Sally Ann Howes

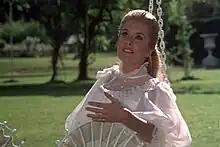
Truly Scrumptious, as portrayed by Sally Ann Howes in the 1968 film, "Chitty Chitty Bang Bang".

In 1968, Howes appeared in the children's film "Chitty Chitty Bang Bang", starring as Truly Scrumptious, the beautiful aristocratic daughter of a confectionery magnate.